Fukrey Returns

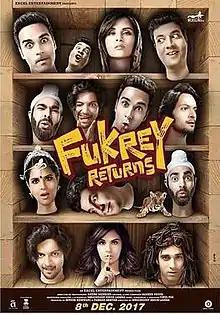
Theatrical release poster

Fukrey Returns ( "Slackers Return") is a 2017 Indian Hindi-language comedy film directed by Mrighdeep Singh Lamba and produced by Farhan Akhtar and Ritesh Sidhwani. It is a sequel to the 2013 film "Fukrey". The film stars Pulkit Samrat, Manjot Singh, Ali Fazal, Varun Sharma, Priya Anand, Vishakha Singh, Pankaj Tripathi, Rajiv Gupta, and Richa Chadda. "Fukrey Returns" was released on 8 December 2017.